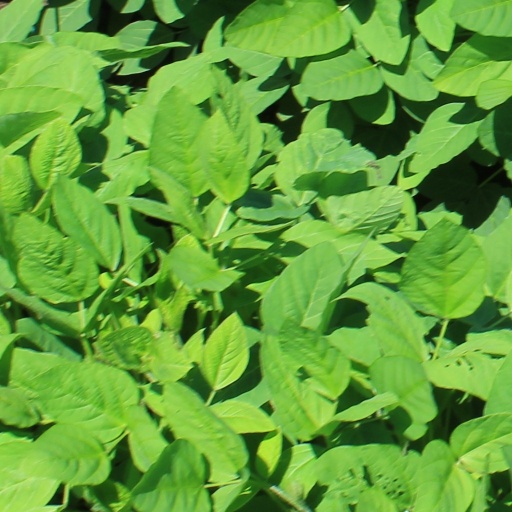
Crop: soybean